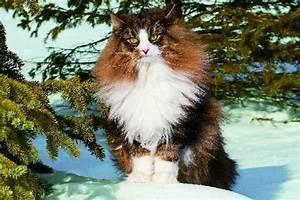
cat